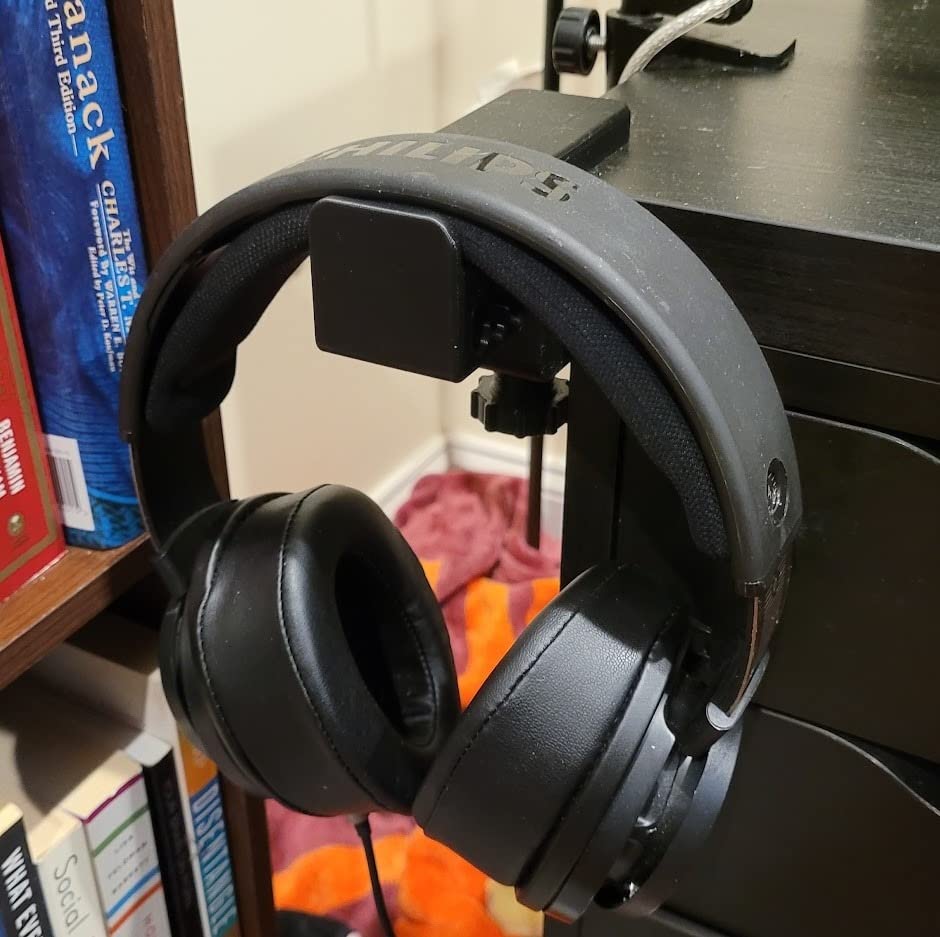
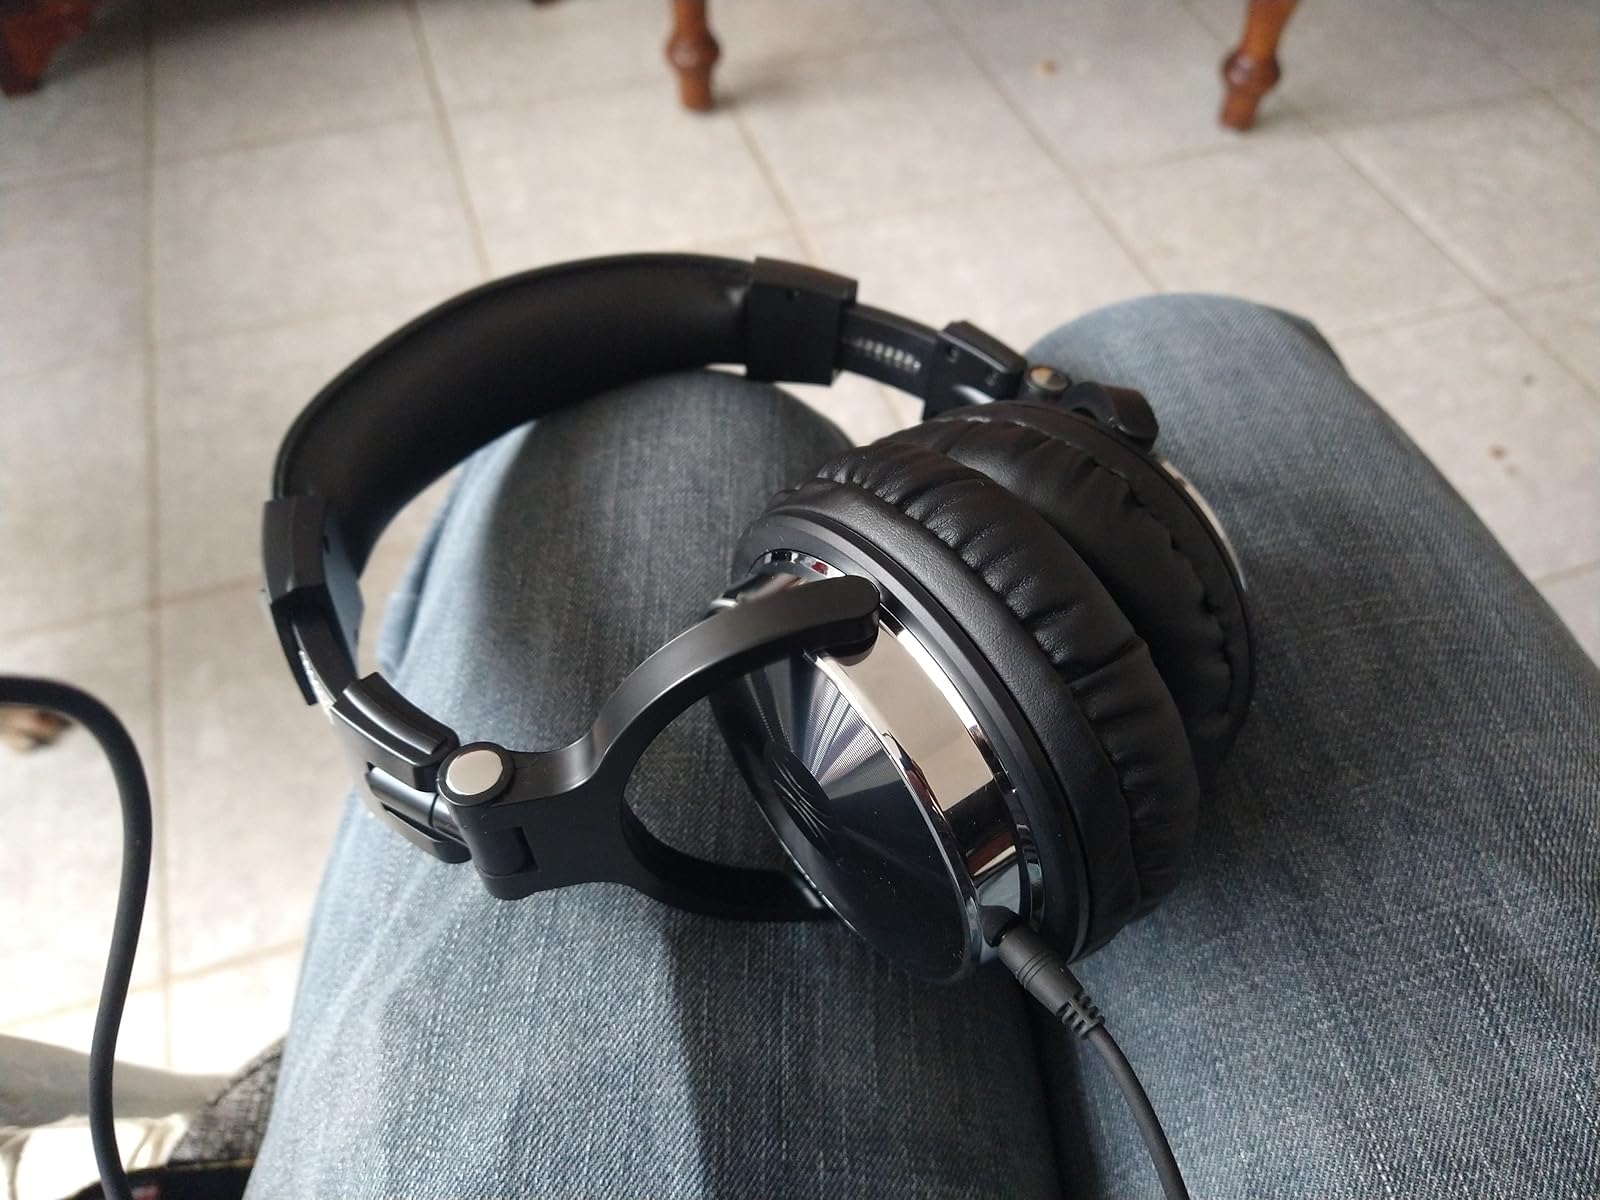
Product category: headphones
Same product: no